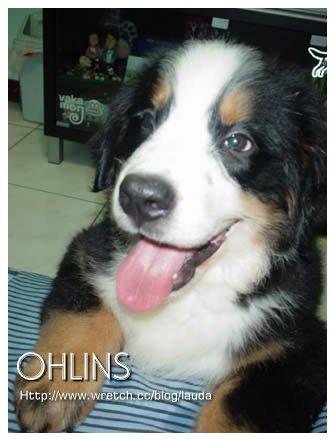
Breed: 211-n000061-Bernese_mountain_dog